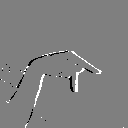
ASL letter: p